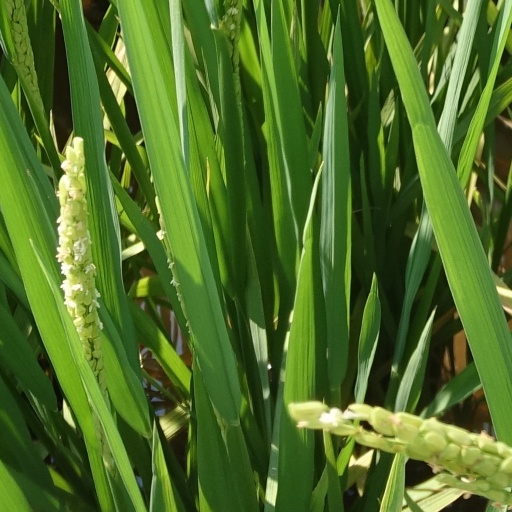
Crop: rice